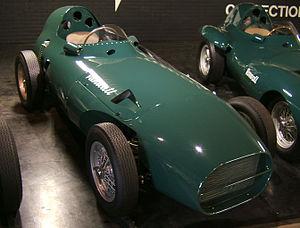
Le Grand Prix de Monaco 1958, disputé sur le circuit de Monaco le 18 mai 1958, est la soixante-sixième épreuve du championnat du monde de Formule 1 courue depuis 1950 et la seconde manche du championnat 1958.
Vanwall est une ancienne marque de sport automobile, présente en Formule 1 de 1954 à 1960. Elle a notamment remporté le tout premier championnat du monde des constructeurs de formule 1.
Le Grand Prix de Monaco 1957, disputé sur le circuit de Monaco le 19 mai 1957, est la cinquante-huitième épreuve du championnat du monde de Formule 1 courue depuis 1950 et la seconde manche du championnat 1957.